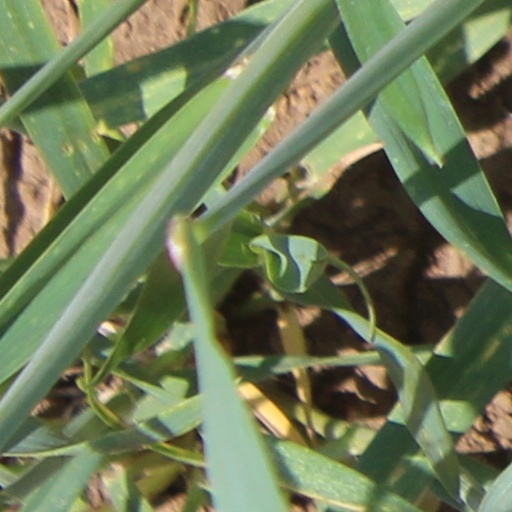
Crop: wheat